Samir Murad

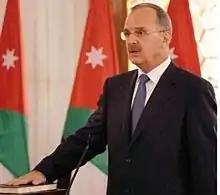
Murad in July 2010

Samir S. Murad ("Sāmīr Sāīd Murad"; born 12 November 1957) is a Jordanian businessman. He is the former Minister of Labor and a former senate member. He also served as Jordan’s Minister of Labor from 2010 to 2011. He is a social entrepreneur, dedicated to youth development, education, employ-ability, responsible citizenship and public service.